Spanish submarine Delfín (S61)

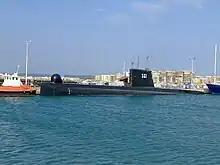
"Delfín" preserved as a museum ship in Torrevieja (Alicante)

The submarine was built in the shipyards of Cartagena (Murcia). Its keel laying was carried out on August 13, 1968 and it was launched on March 25, 1972.